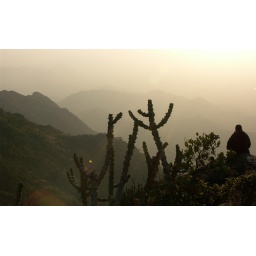
Lalit led us through the mountains around Mt Abu. He rocks and has two cute puppies